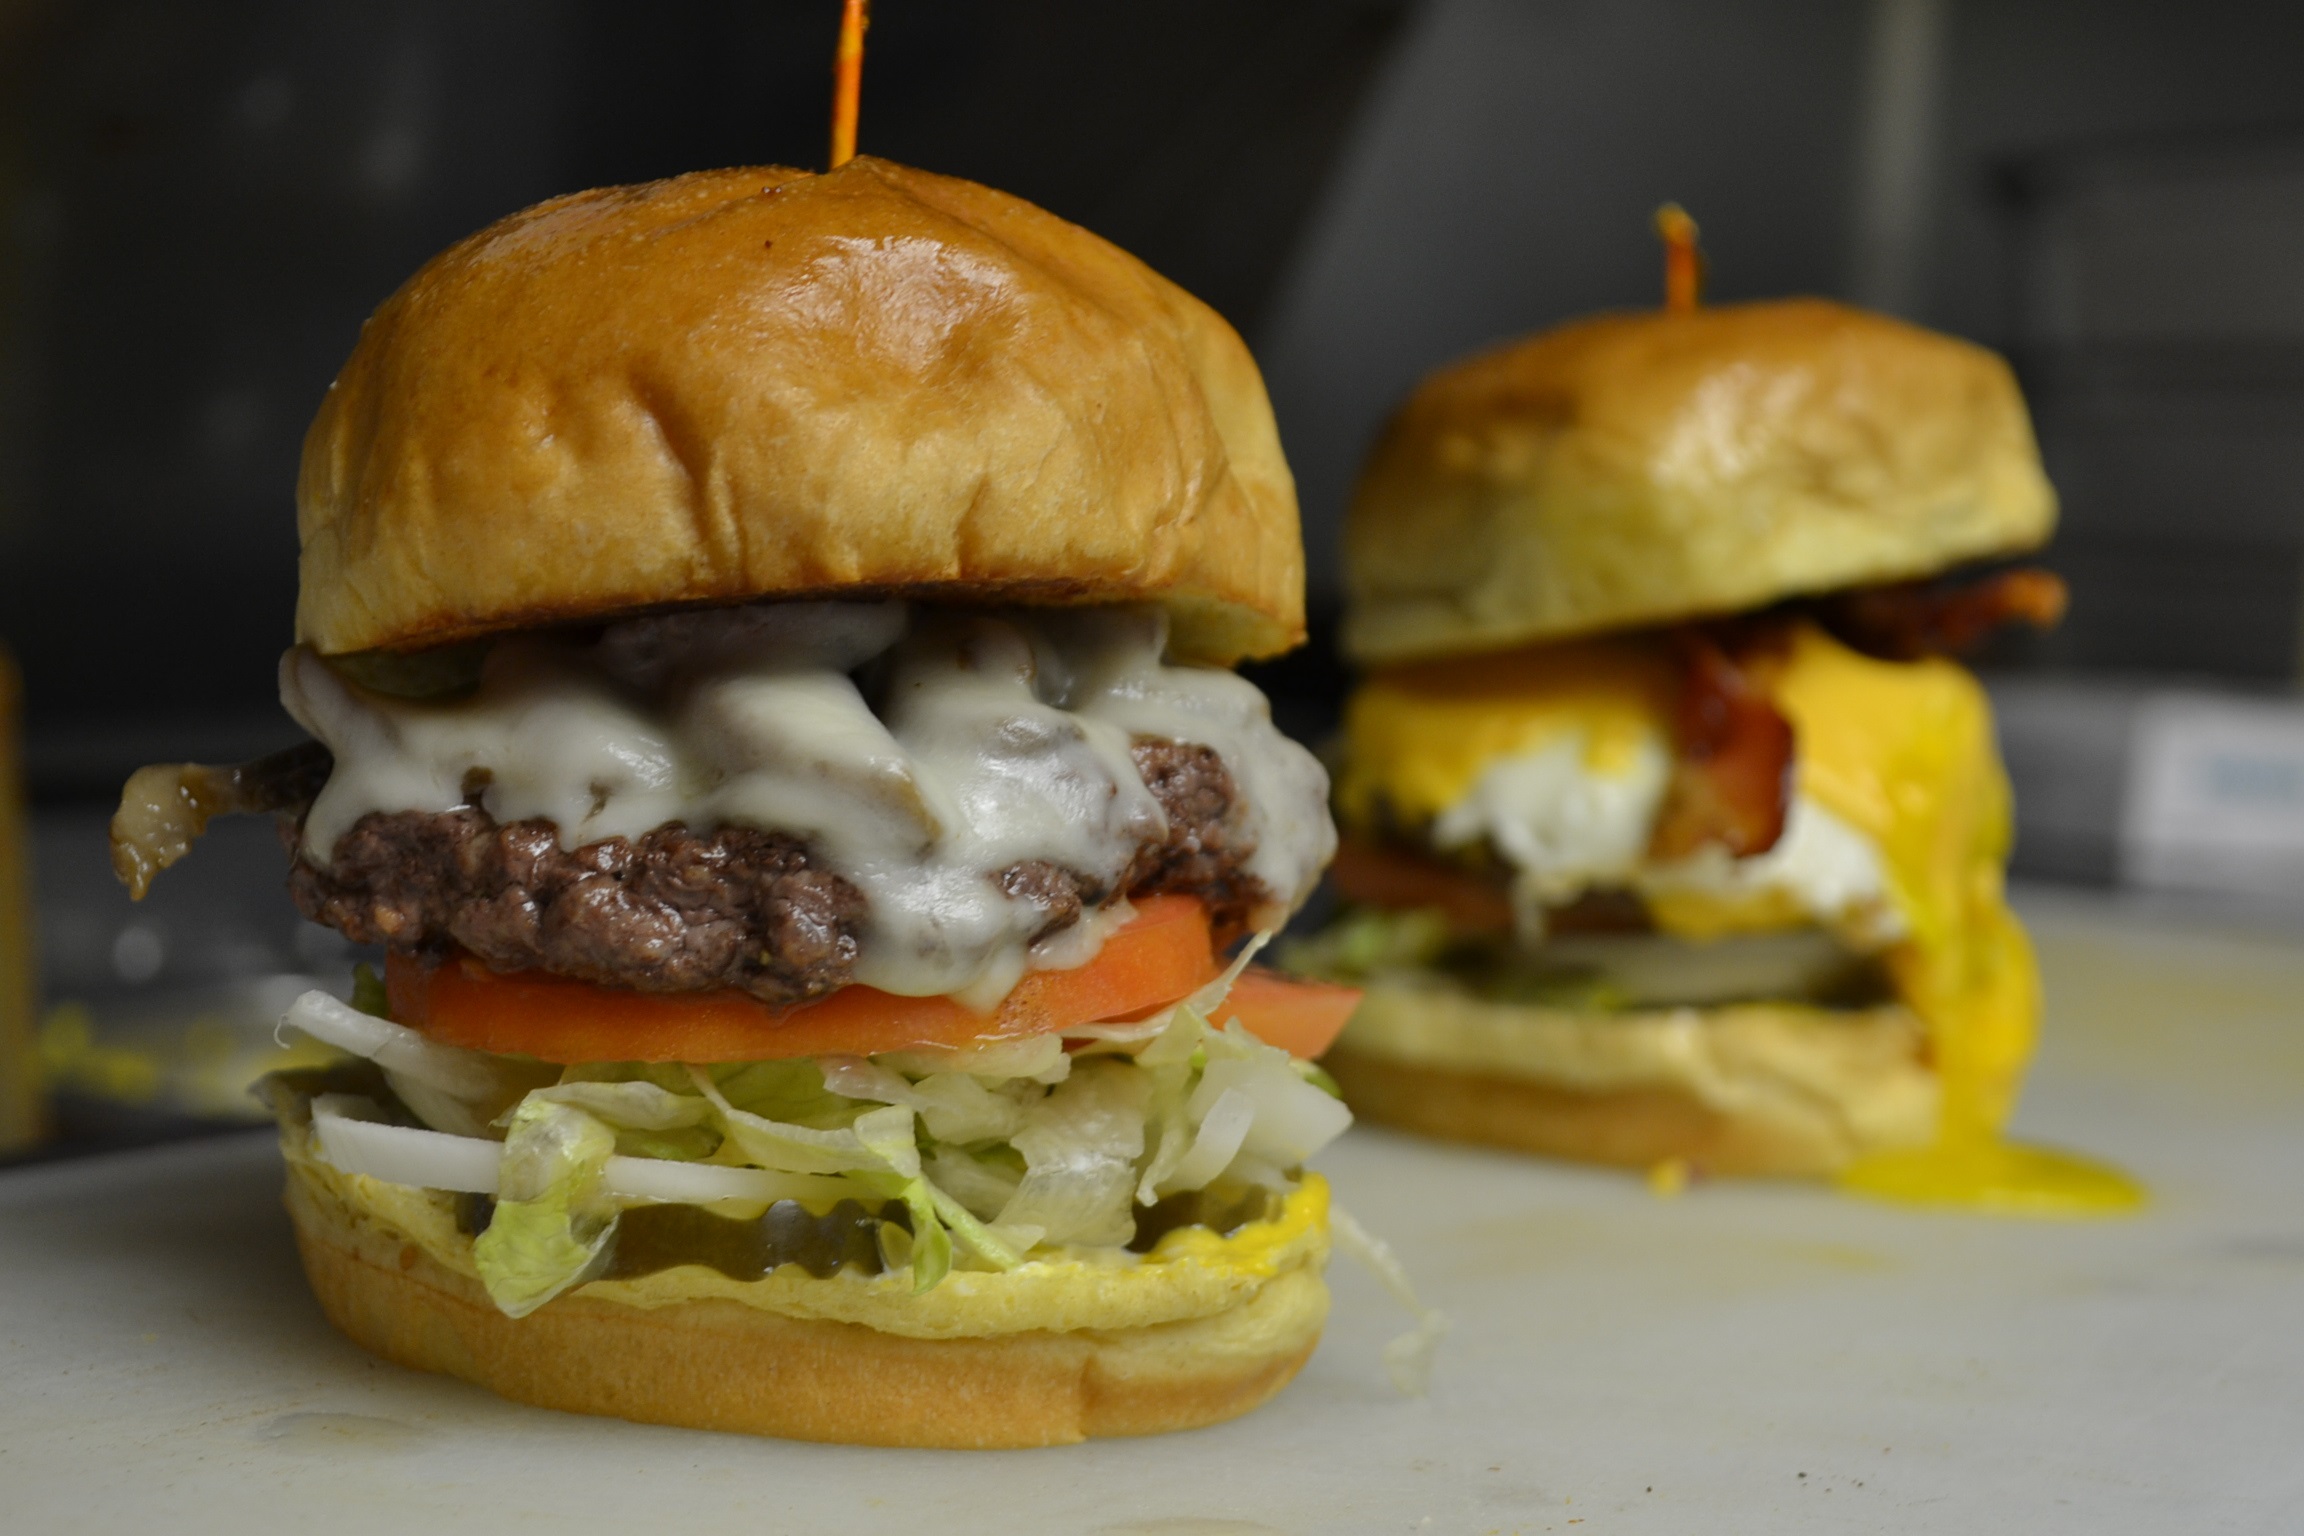
Dish: burger